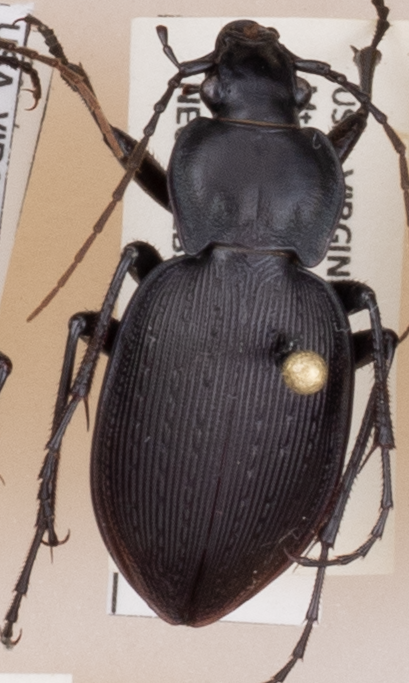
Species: Carabus goryi
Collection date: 2018-08-14
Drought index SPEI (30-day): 1.962
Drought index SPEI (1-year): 0.47
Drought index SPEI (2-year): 0.694